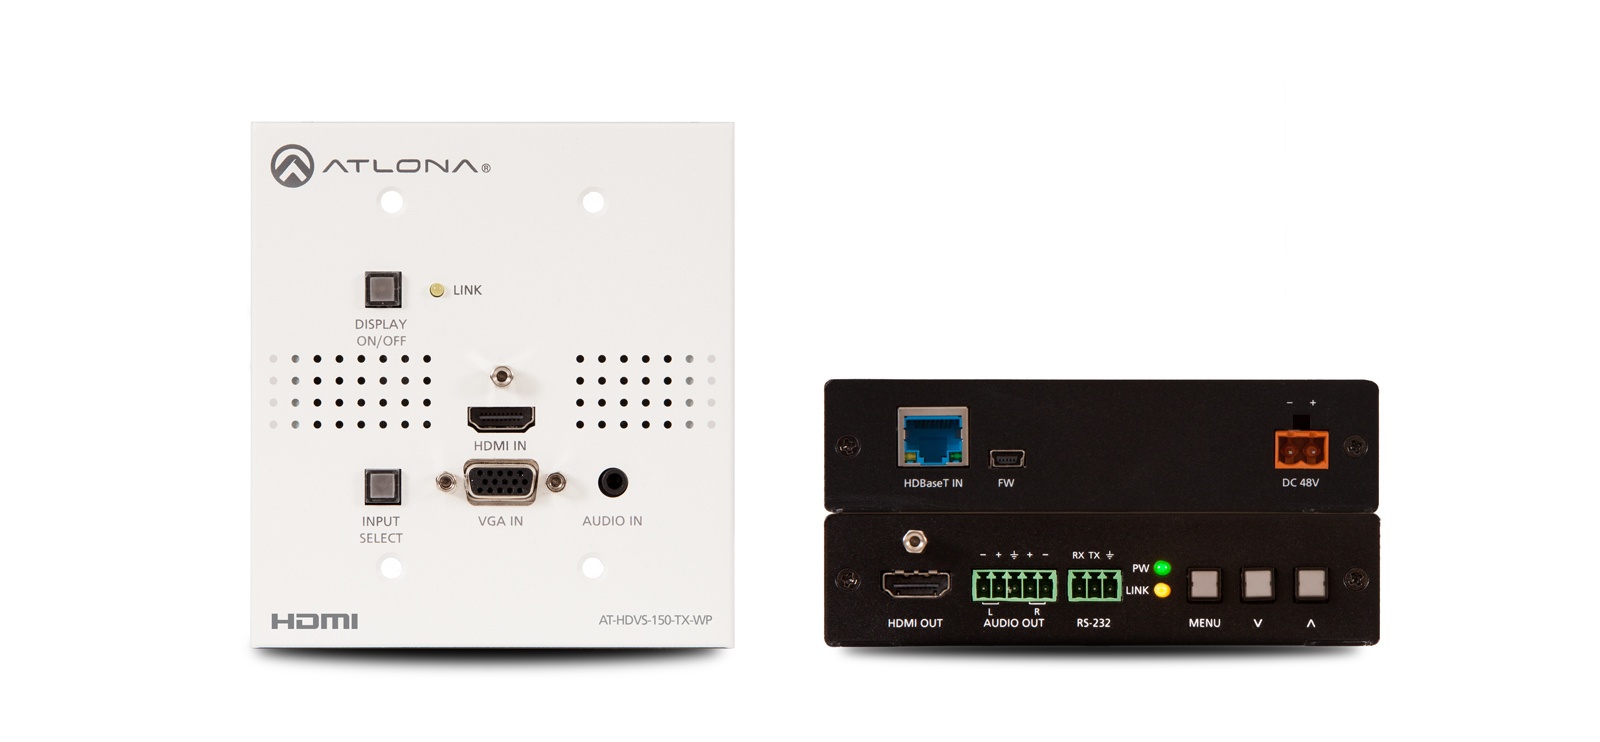
Atlona Wallplate HDBaseT Extender with VGA and HDMI Inputs
AT-HDVS-150-WP-KIT HDBaseT TM extender kit for AV, power, and control up to 230 feet (70 meters) US two-gang enclosure for wallplate openings 2×1 HDBaseT switcher with HDMI ® and VGA inputs HD video scaler with HDMI output and input resolution control Transmitter powered by receiver via PoE (Power over Ethernet) Automatic input selection and automatic display control Front panel input selection and display on/off control RS-232 control for switcher, scaler, and display Audio de-embedding On-screen display with menu button controls Wallplate HDBaseT Extender with VGA and HDMI Inputs Compact yet complete and cost-effective. The HDVS-150-WP-KIT is a complete, affordable AV integration solution with AV switching, HDBaseT extension, HD scaling, and display control. It’s a small yet full-featured presentation system in just two boxes.
Brand: VSO PRO AV
Category: Electronics > Electronics Accessories > Audio & Video Splitters & Switches